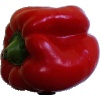
Label: Pepper Red 1